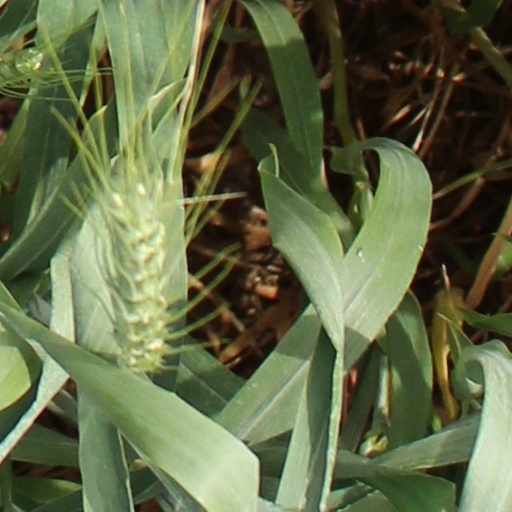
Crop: wheat